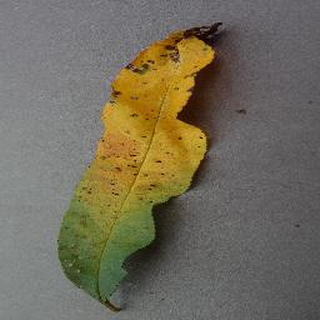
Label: peach_bacterial_spot